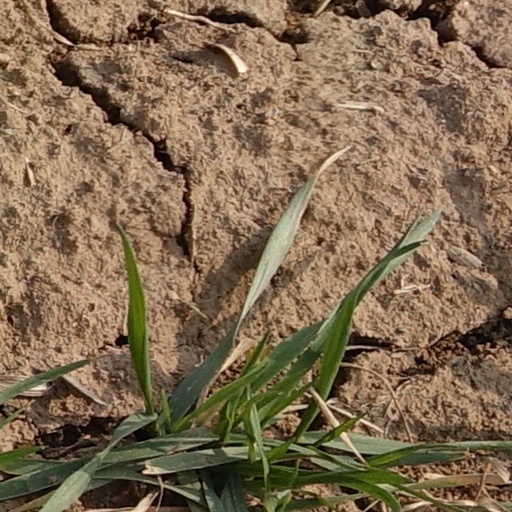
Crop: wheat